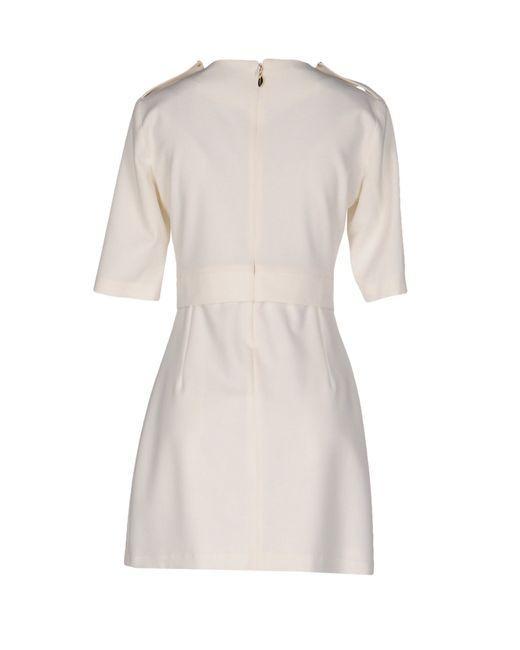
weißes Minikleid mit kurzen Ärmeln